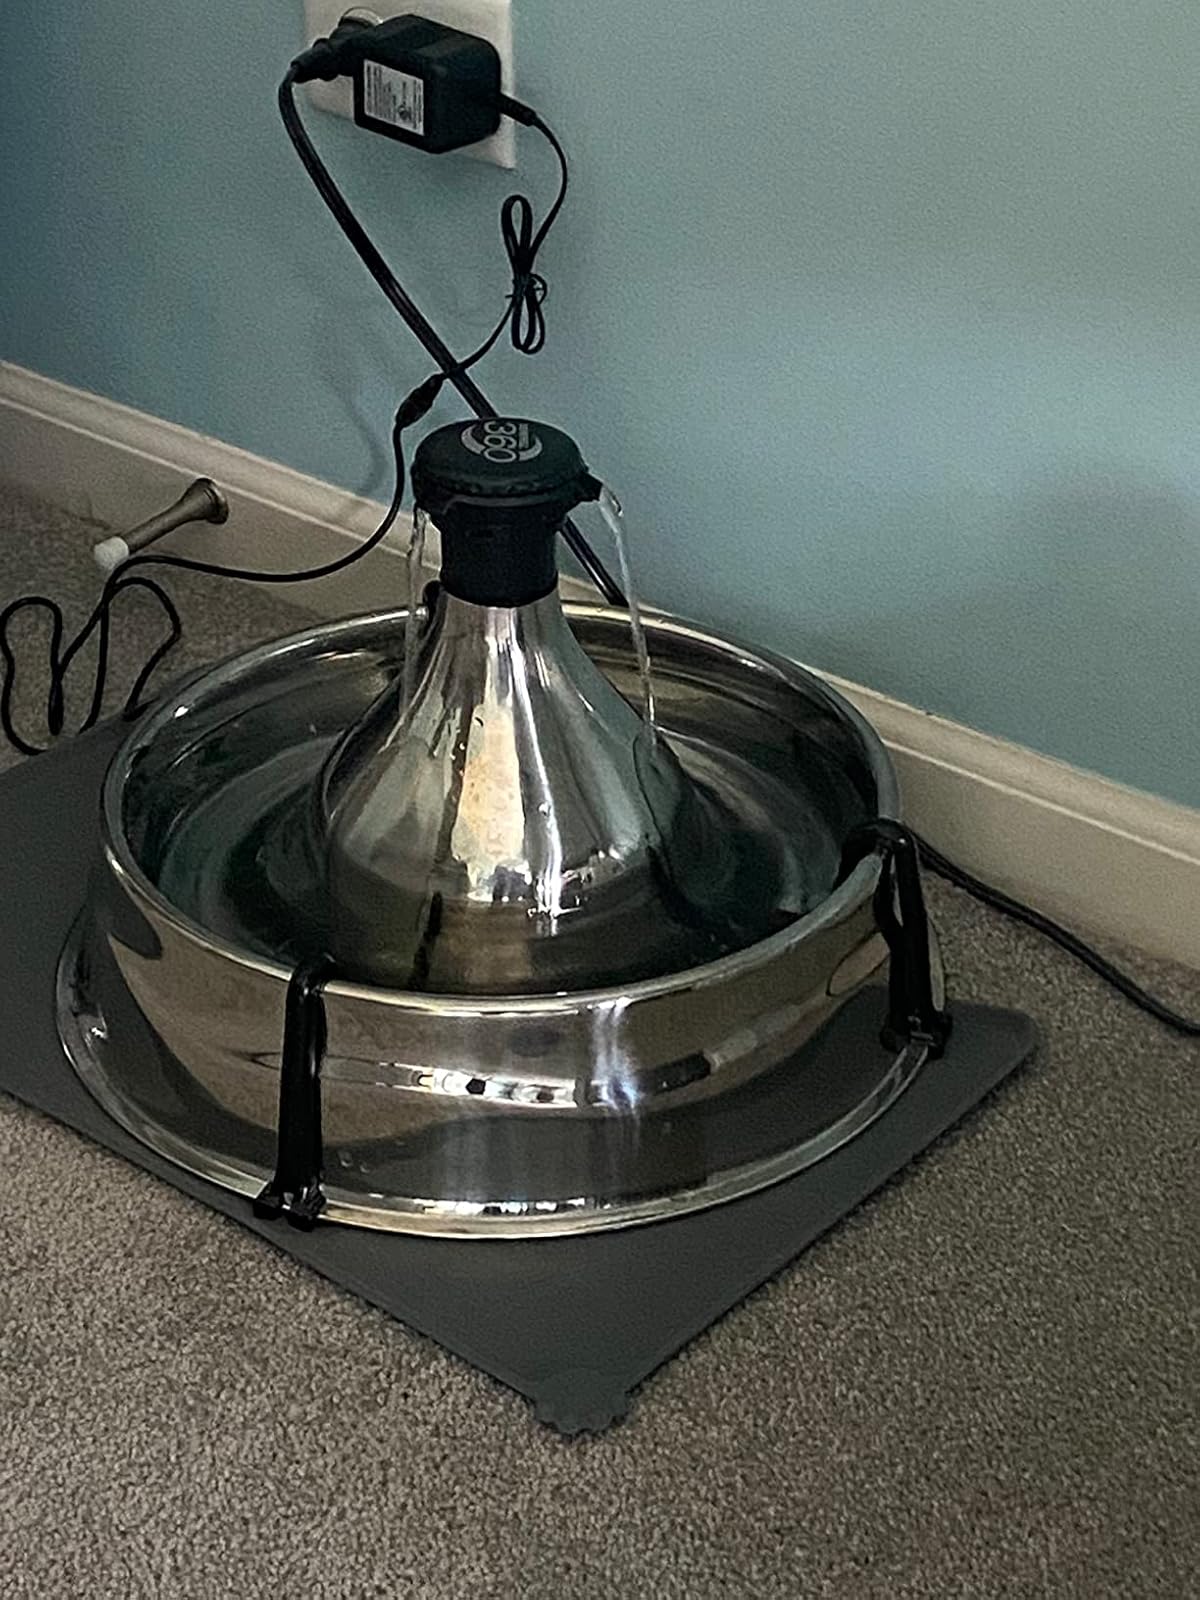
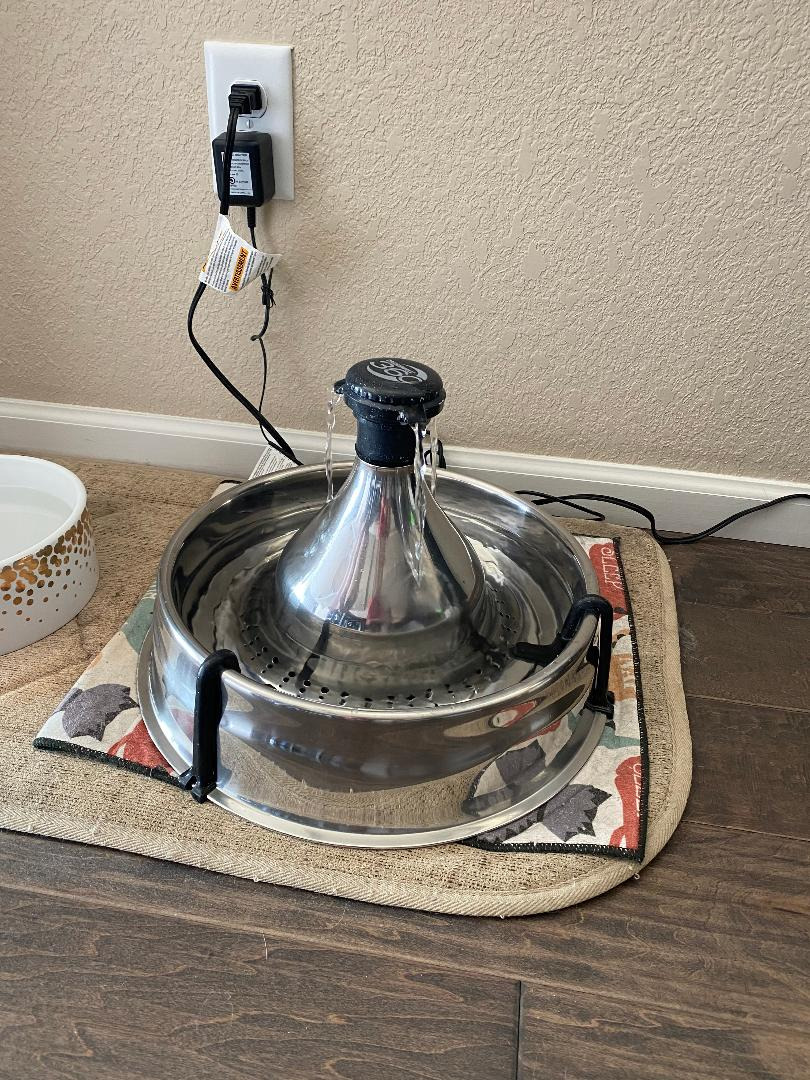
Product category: items_bowl
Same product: yes